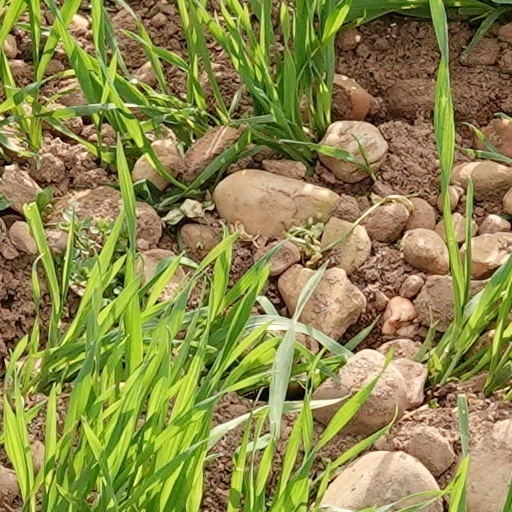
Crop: wheat